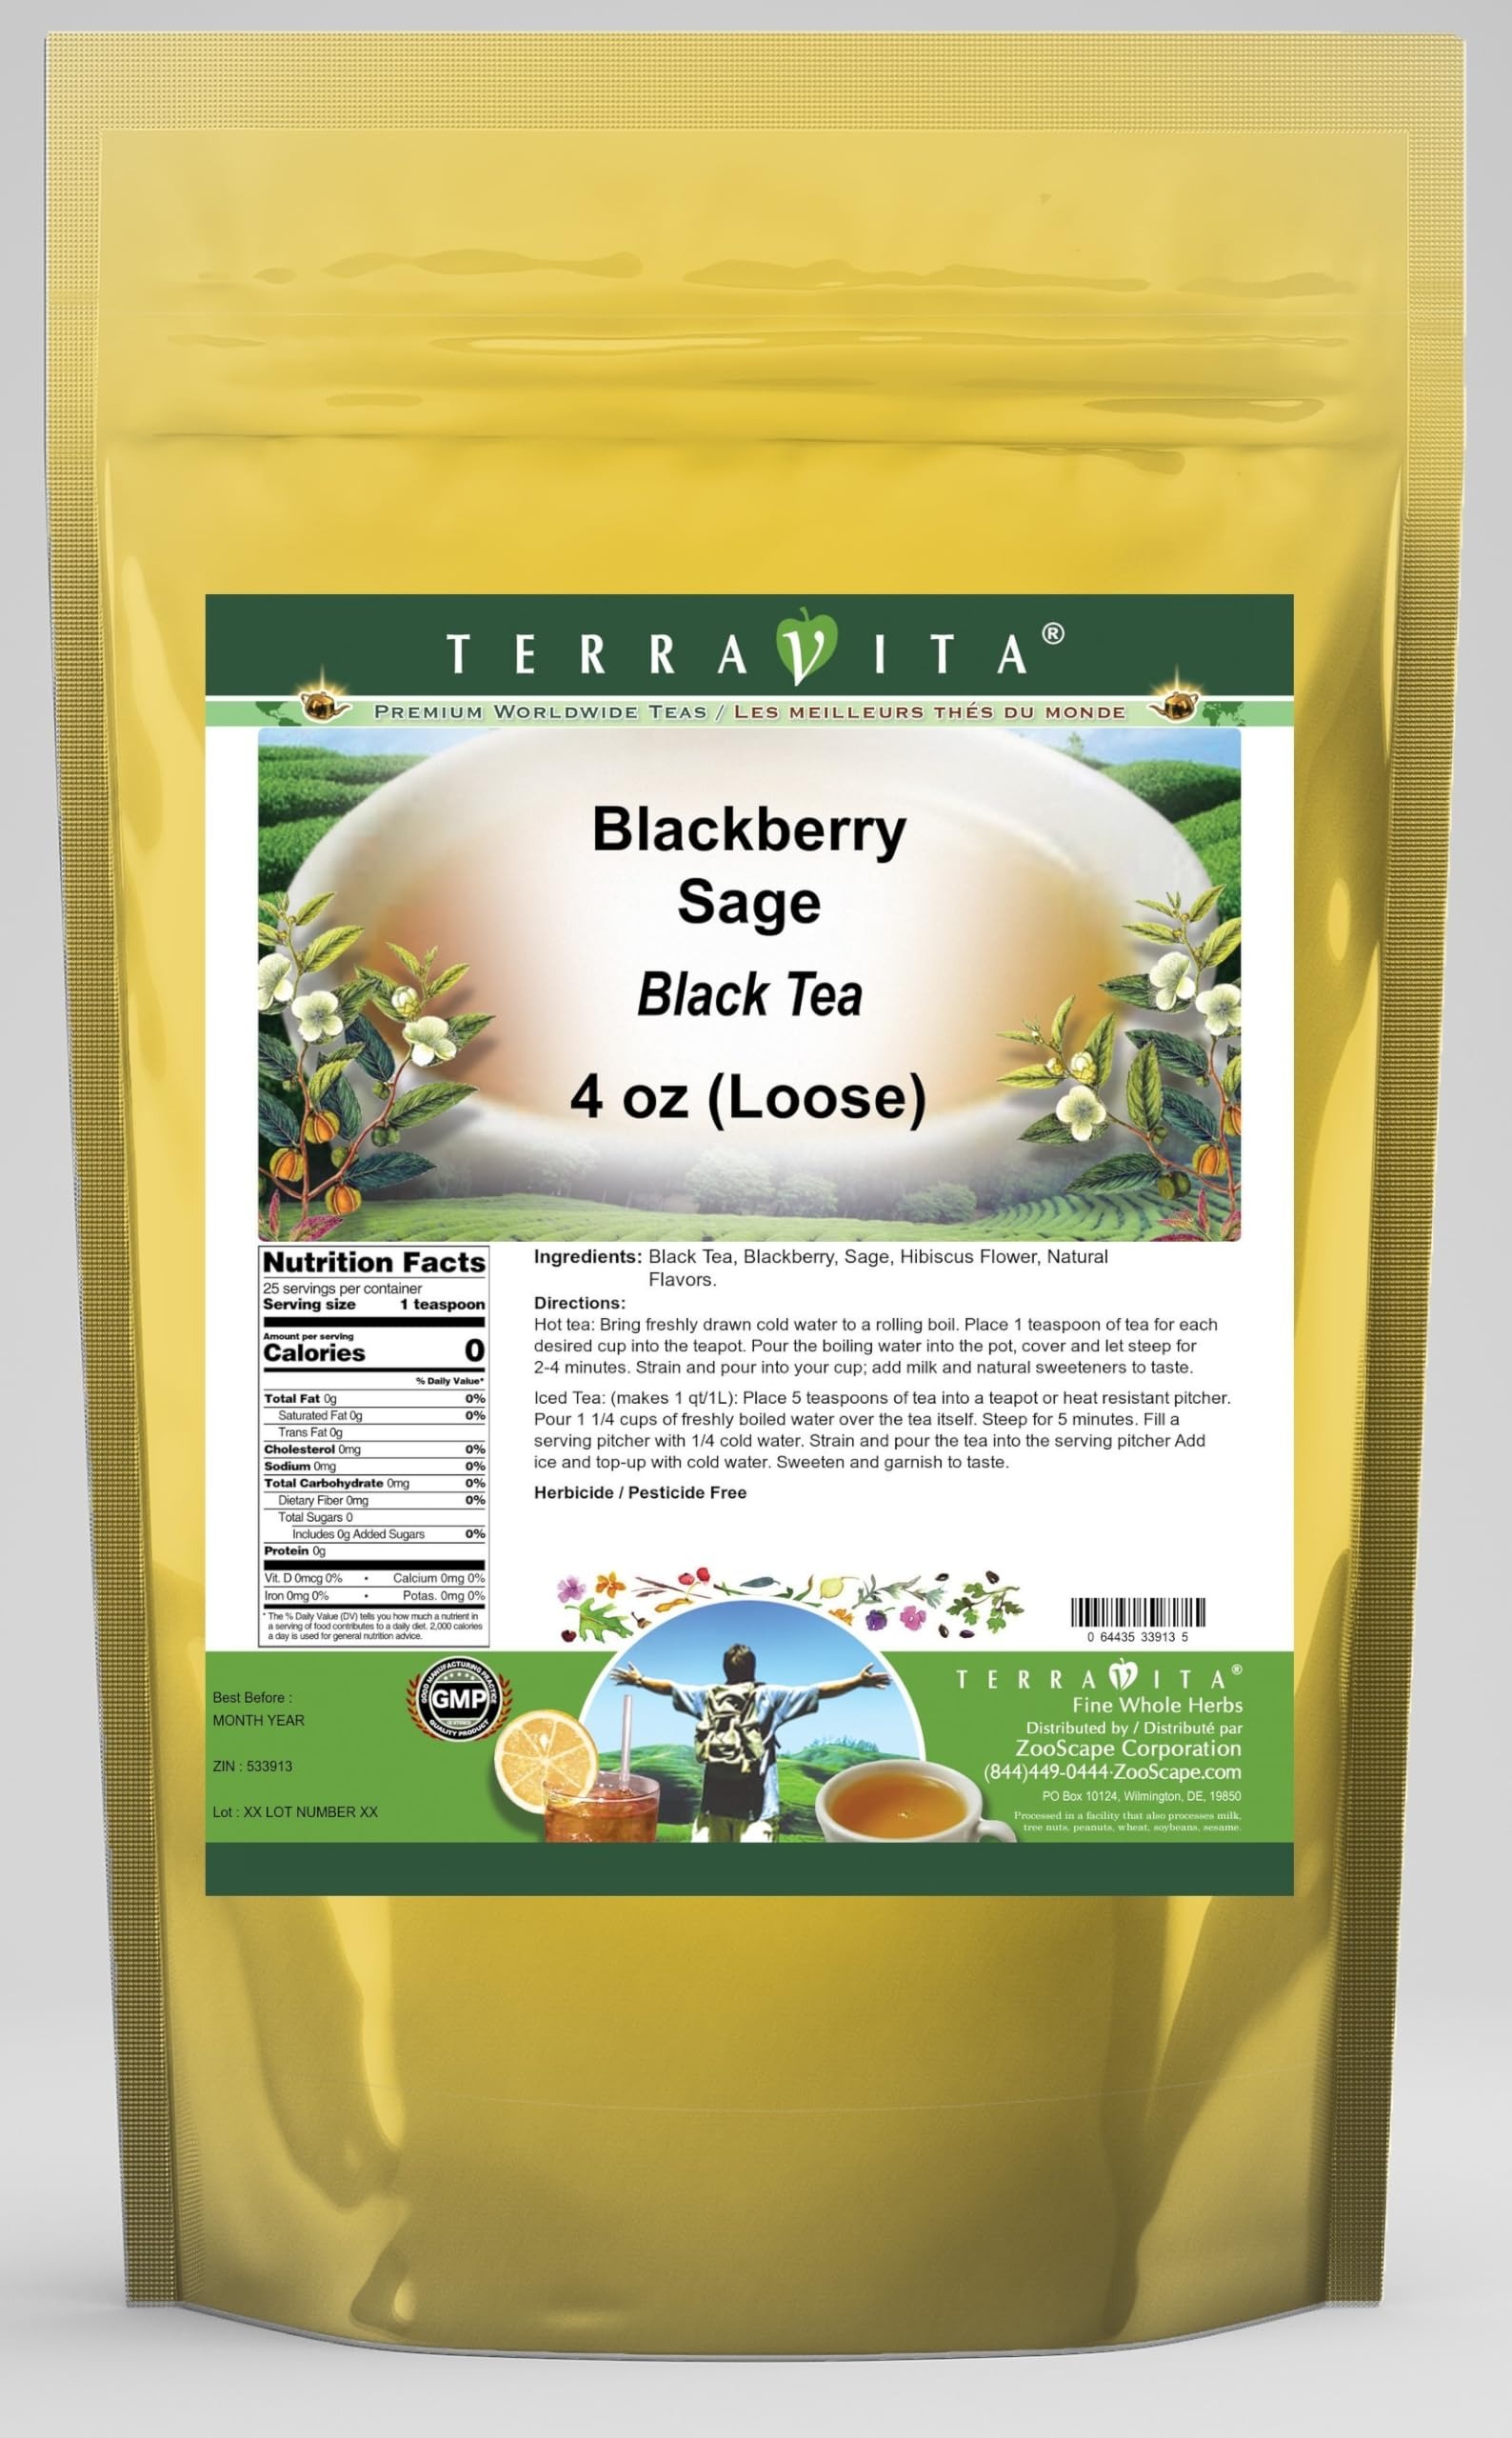
Item Name: Blackberry Sage Black Tea (Loose) (4 oz, ZIN: 533913) - 2 Pack
Bullet Point 1: Our Blackberry Sage Black Tea is a tasty flavored Black tea with Blackberry, Sage and Hibiscus Flower that has a refreshing taste that will impress you! The unique Blackberry Sage taste is delicious! - Ingredients: Black tea, Blackberry, Sage, Hibiscus Flower and Natural Blackberry Sage Flavor.
Bullet Point 2: No fillers.
Bullet Point 3: Manufacturer: TerraVita
Bullet Point 4: Size: 4 oz
Bullet Point 5: Loose Leaf Black Tea - Packed in a convenient upright pouch!
Product Description: Our Blackberry Sage Black Tea is a tasty flavored Black tea with Blackberry, Sage and Hibiscus Flower that has a refreshing taste that will impress you! The unique Blackberry Sage taste is delicious! - Ingredients: Black tea, Blackberry, Sage, Hibiscus Flower and Natural Blackberry Sage Flavor. - Hot tea brewing method: Bring freshly drawn cold water to a rolling boil. Place 1 teaspoon of tea for each desired cup into the teapot. Pour the boiling water into the pot, cover and let steep for 2-4 minutes. Strain and pour into your cup; add milk and natural sweeteners to taste. - Iced tea brewing method: (to make 1 liter/quart): Place 5 teaspoons of tea into a teapot or heat resistant pitcher. Pour 1 1/4 cups of freshly boiled water over the tea itself. Steep for 5 minutes. Fill a serving pitcher with 1/4 cold water. Strain and pour the tea into the serving pitcher Add ice and top-up with cold water. Sweeten and garnish to taste. - TerraVita is an exclusive line of premium-quality, natural source products that use only the finest, purest and most potent ingredients found around the world. TerraVita is hallmarked by the highest possible standards of purity, potency, stability and freshness. All of our products are prepared with the highest elements of quality control, from raw materials through the entire manufacturing process, up to and including the moment that the bottles or bags are sealed for freshness and shipped out to you. Our highest possible standards are certified by independent laboratories and backed by our personal guarantee. - TerraVita exists to meet and ensure your family's health and wellness without the harmful effects of chemicals and health products. We strive to make all of our products affordable and reliable and are constantly searching the market to
Value: 8.0
Unit: Ounce

Price: 29.41